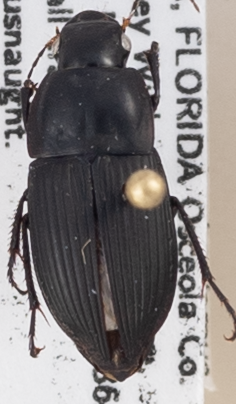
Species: Anisodactylus haplomus
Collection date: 2020-06-16
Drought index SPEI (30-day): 1.69
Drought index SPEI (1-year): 0.746
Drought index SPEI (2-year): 1.382